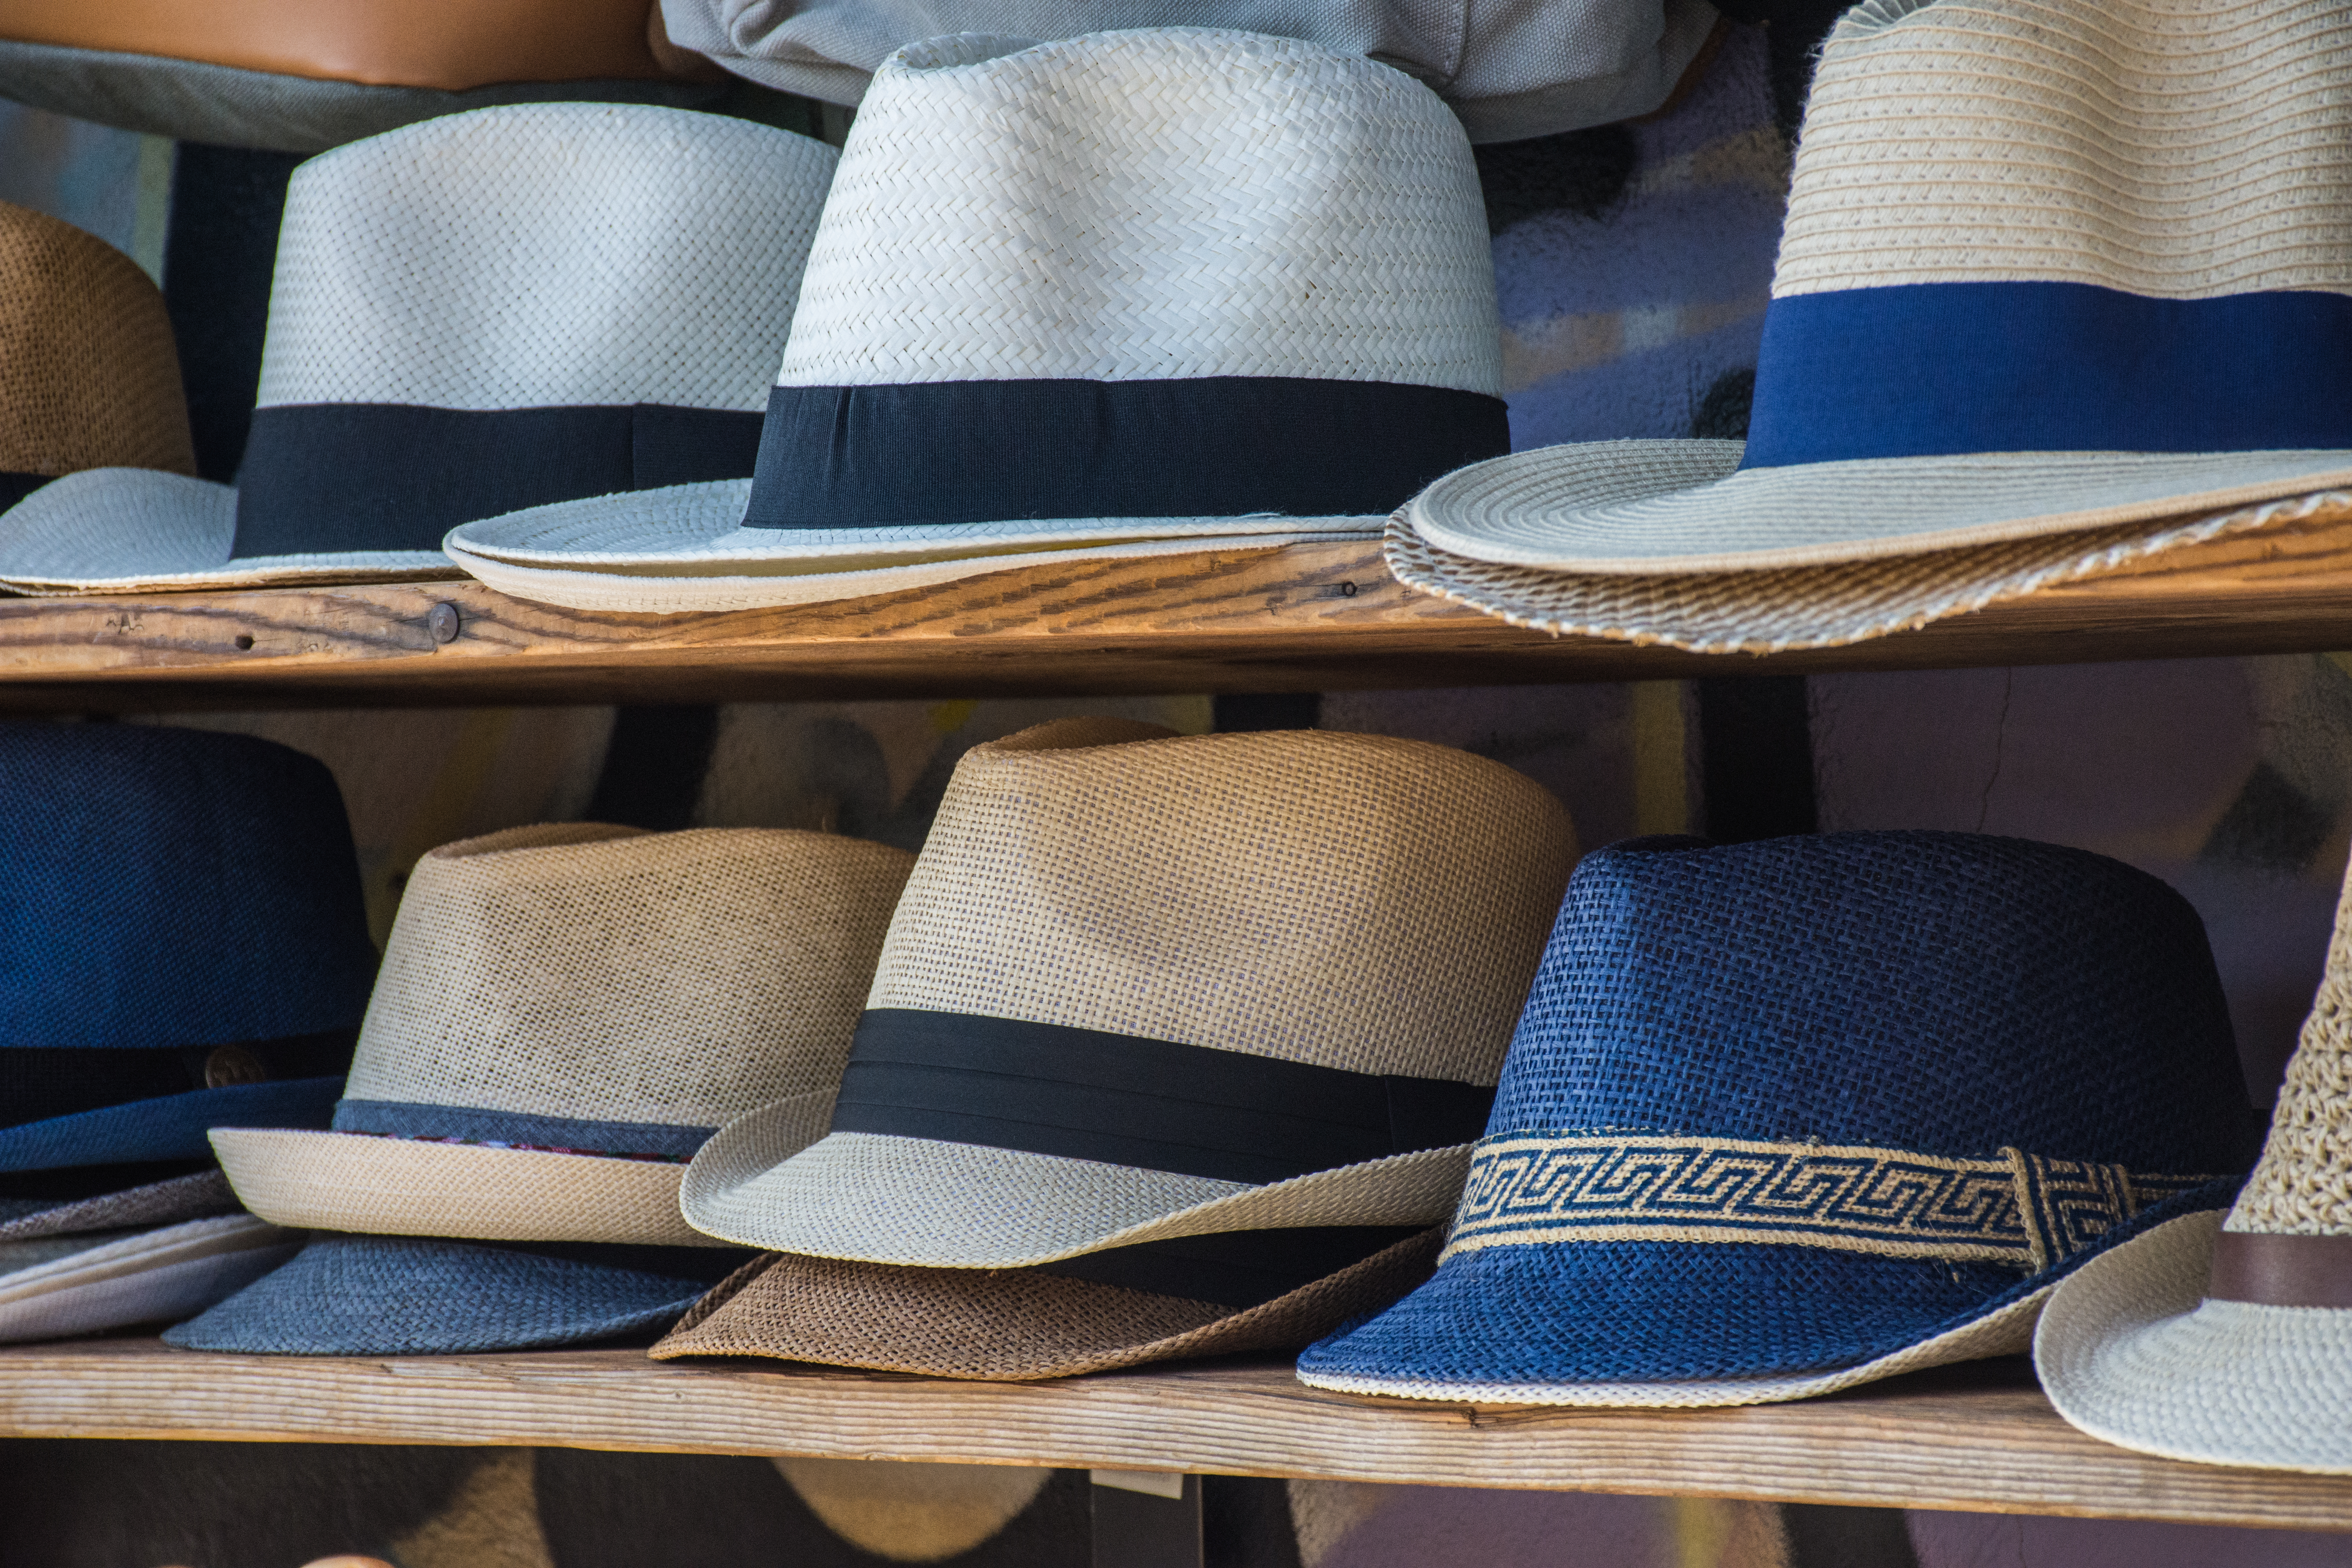
hats, bookshelf, colors, order, exhibition, lines, variety, hat, fashion accessory, headgear, cap